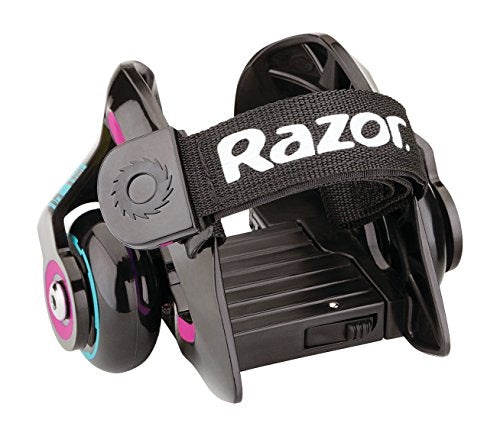
Razor Jetts (Purple)
Brand: DMKV
Category: Sporting Goods > Outdoor Recreation > Inline & Roller Skating > Roller Skis > Recreation Roller Skis